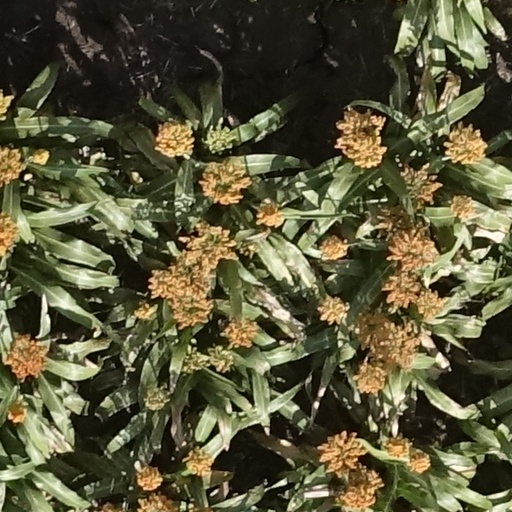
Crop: sorghum